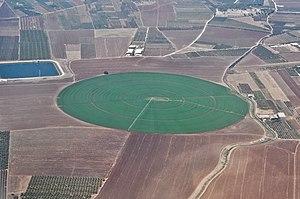
Le secteur de l’agriculture en Israël représente 2,5 % du PIB et 3,6 % des exportations, avec une population agricole ne représentant que 3,7 % de la population active.